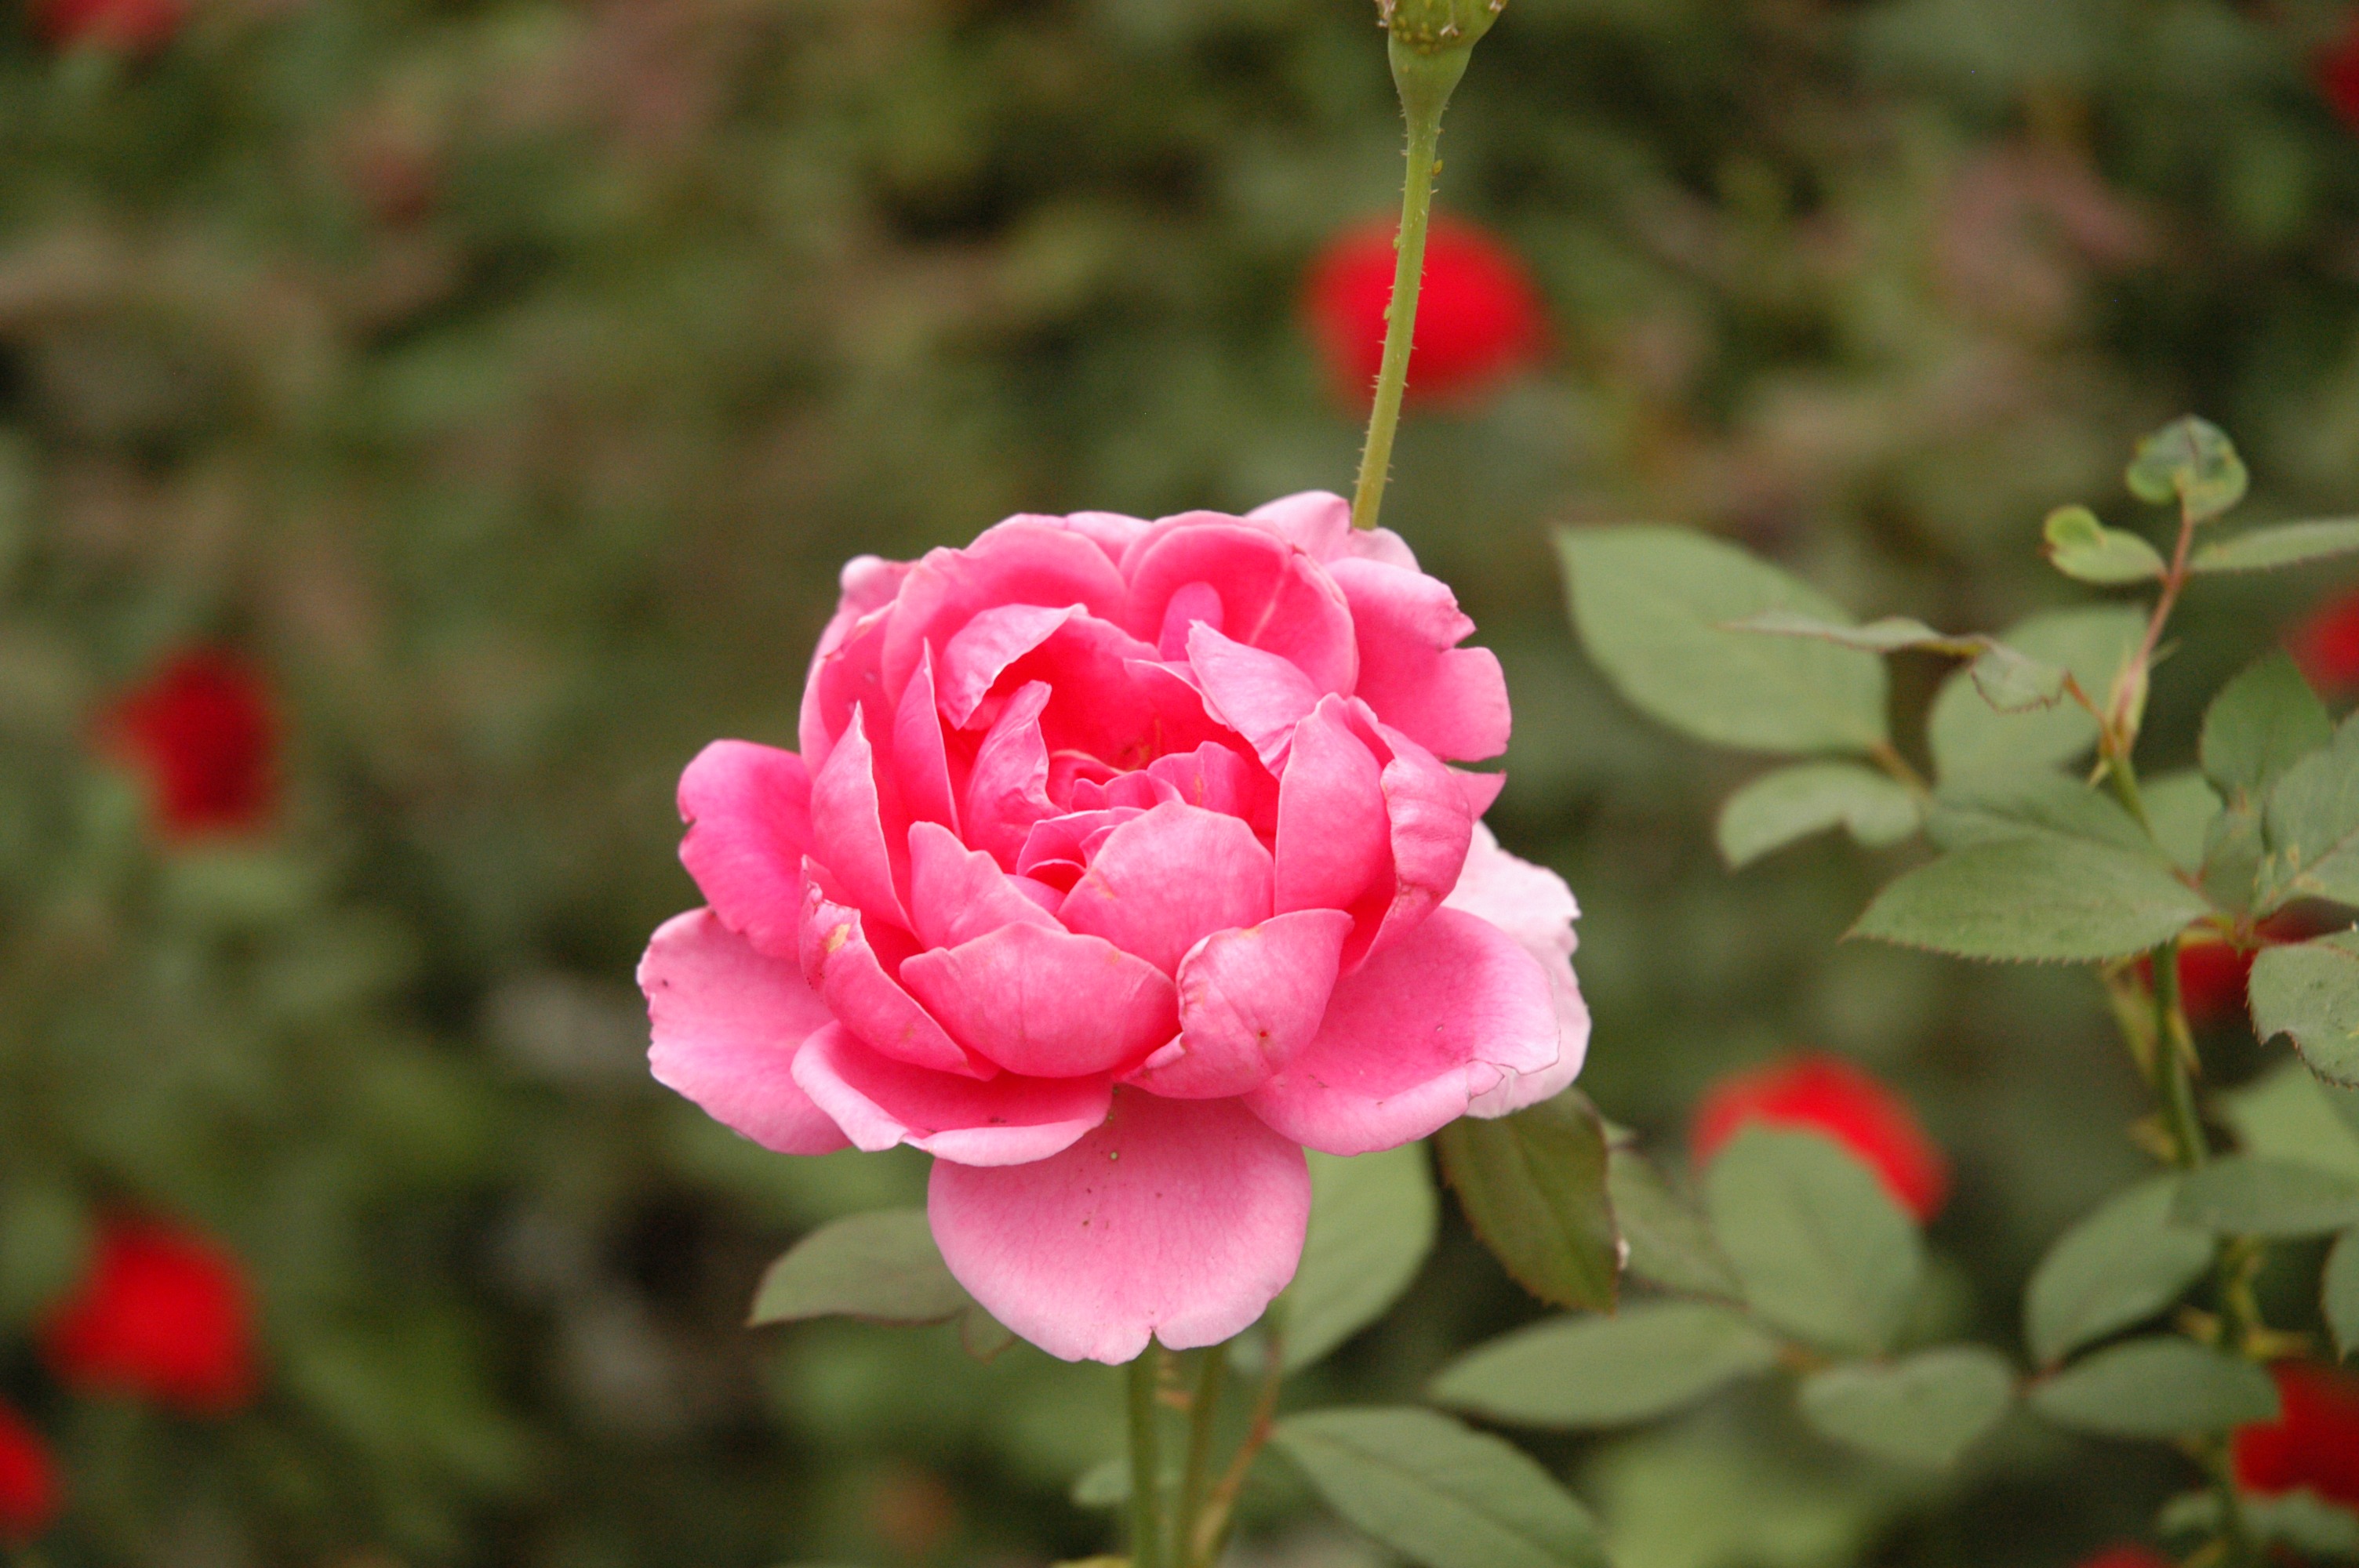
outdoor, blossom, plant, stem, leaf, flower, petal, bloom, floral, environment, rose, herb, natural, botany, agriculture, flora, botanical, wildflower, outdoors, vegetation, horticulture, floribunda, organic, flowering plant, garden roses, rose family, land plant, rosa centifolia